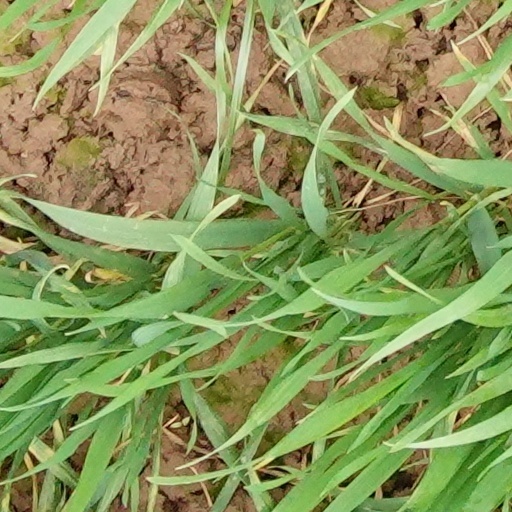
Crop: wheat